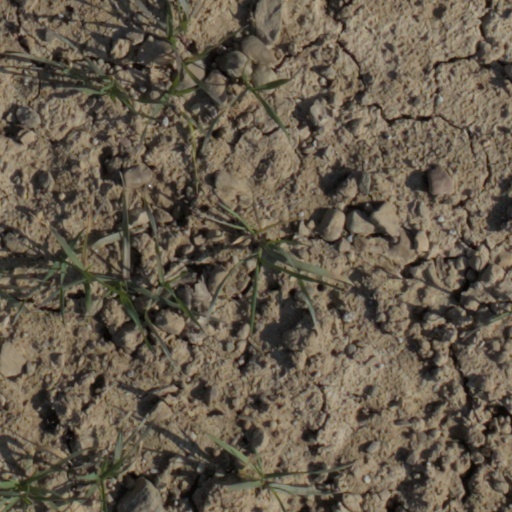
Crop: wheat